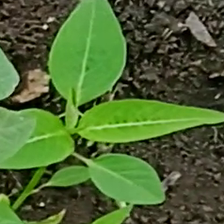
Weed species: Moti_dudhi(Euphorbia_geneculata_L)